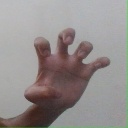
अक्षर: झ